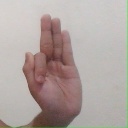
अक्षर: फ